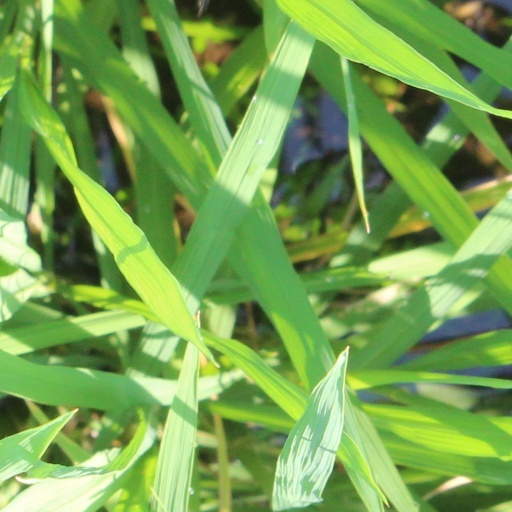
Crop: rice